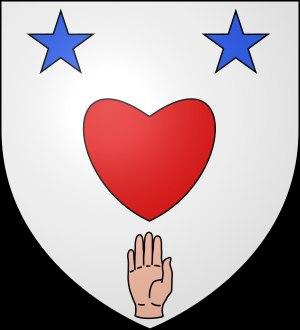
Marguerite Alacoque, en religion sœur Marguerite-Marie, née le 22 juillet 1647 à Verosvres, et morte le 17 octobre 1690 à Paray-le-Monial, est une religieuse de l’ordre de la Visitation, mystique et inspiratrice du culte du Sacré-Cœur de Jésus et reconnue sainte par l'Église catholique.